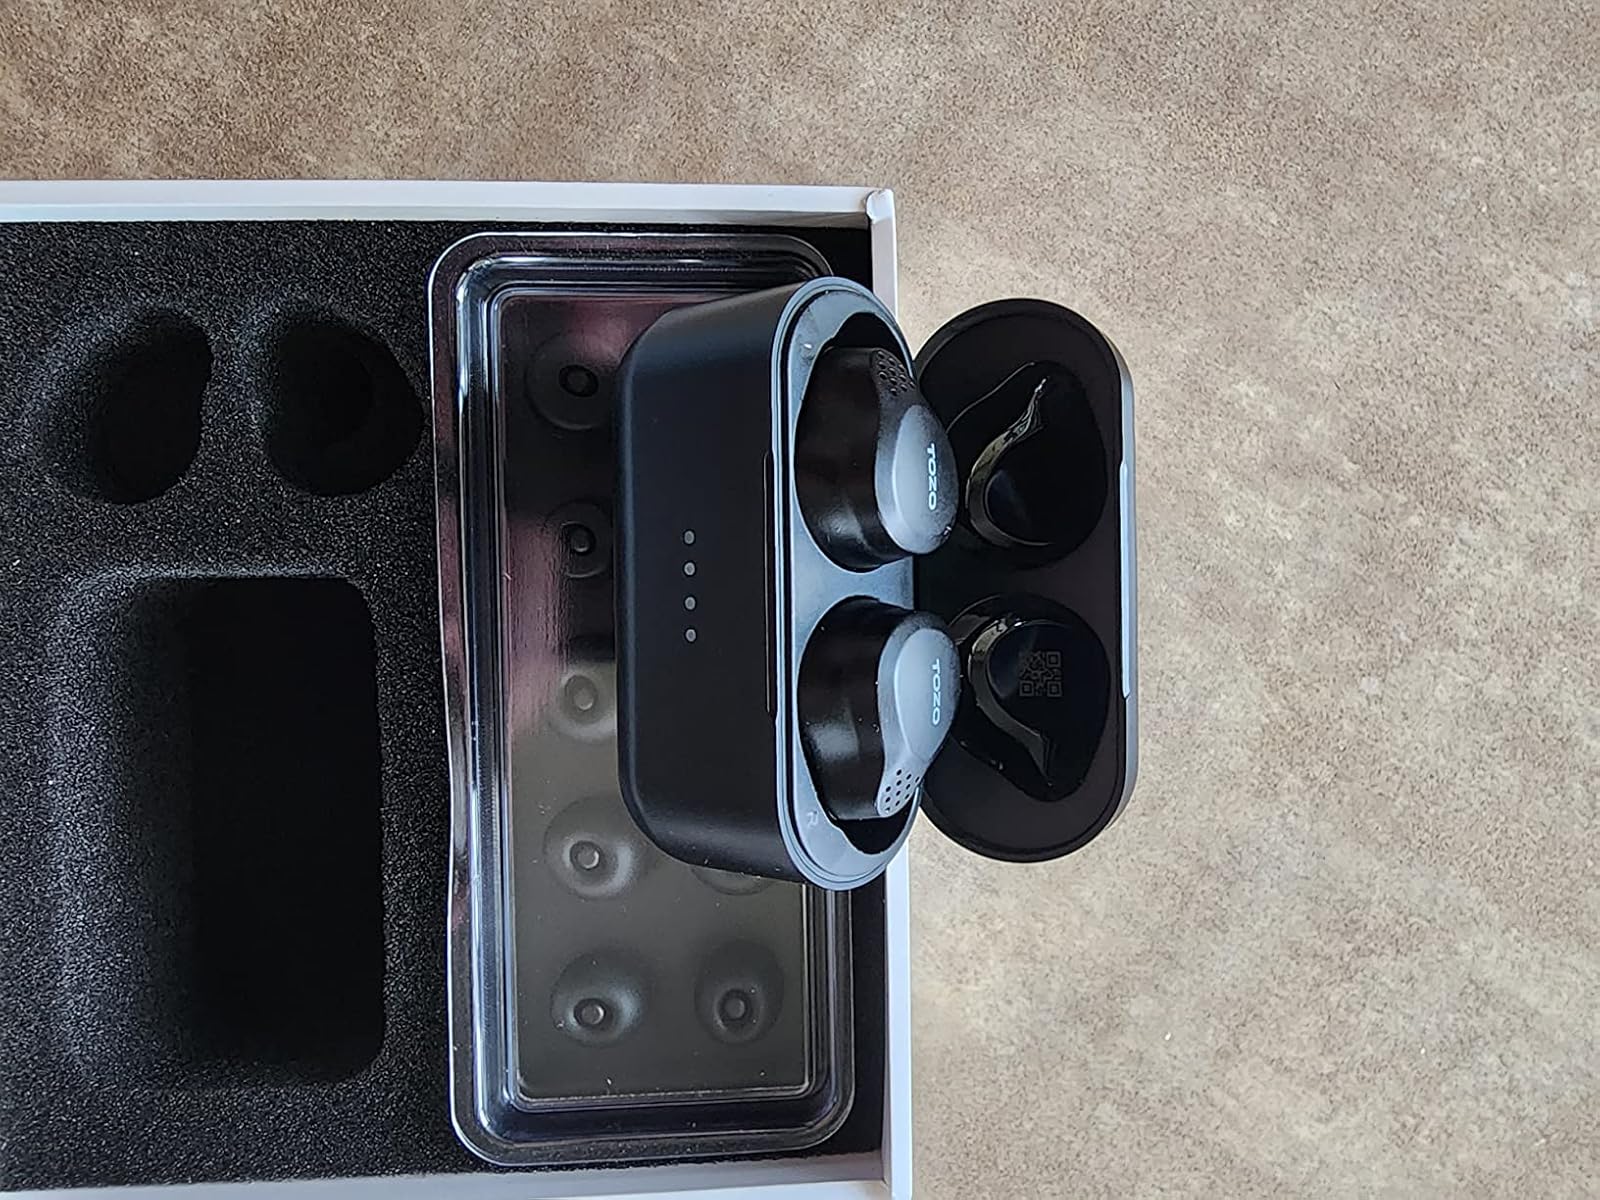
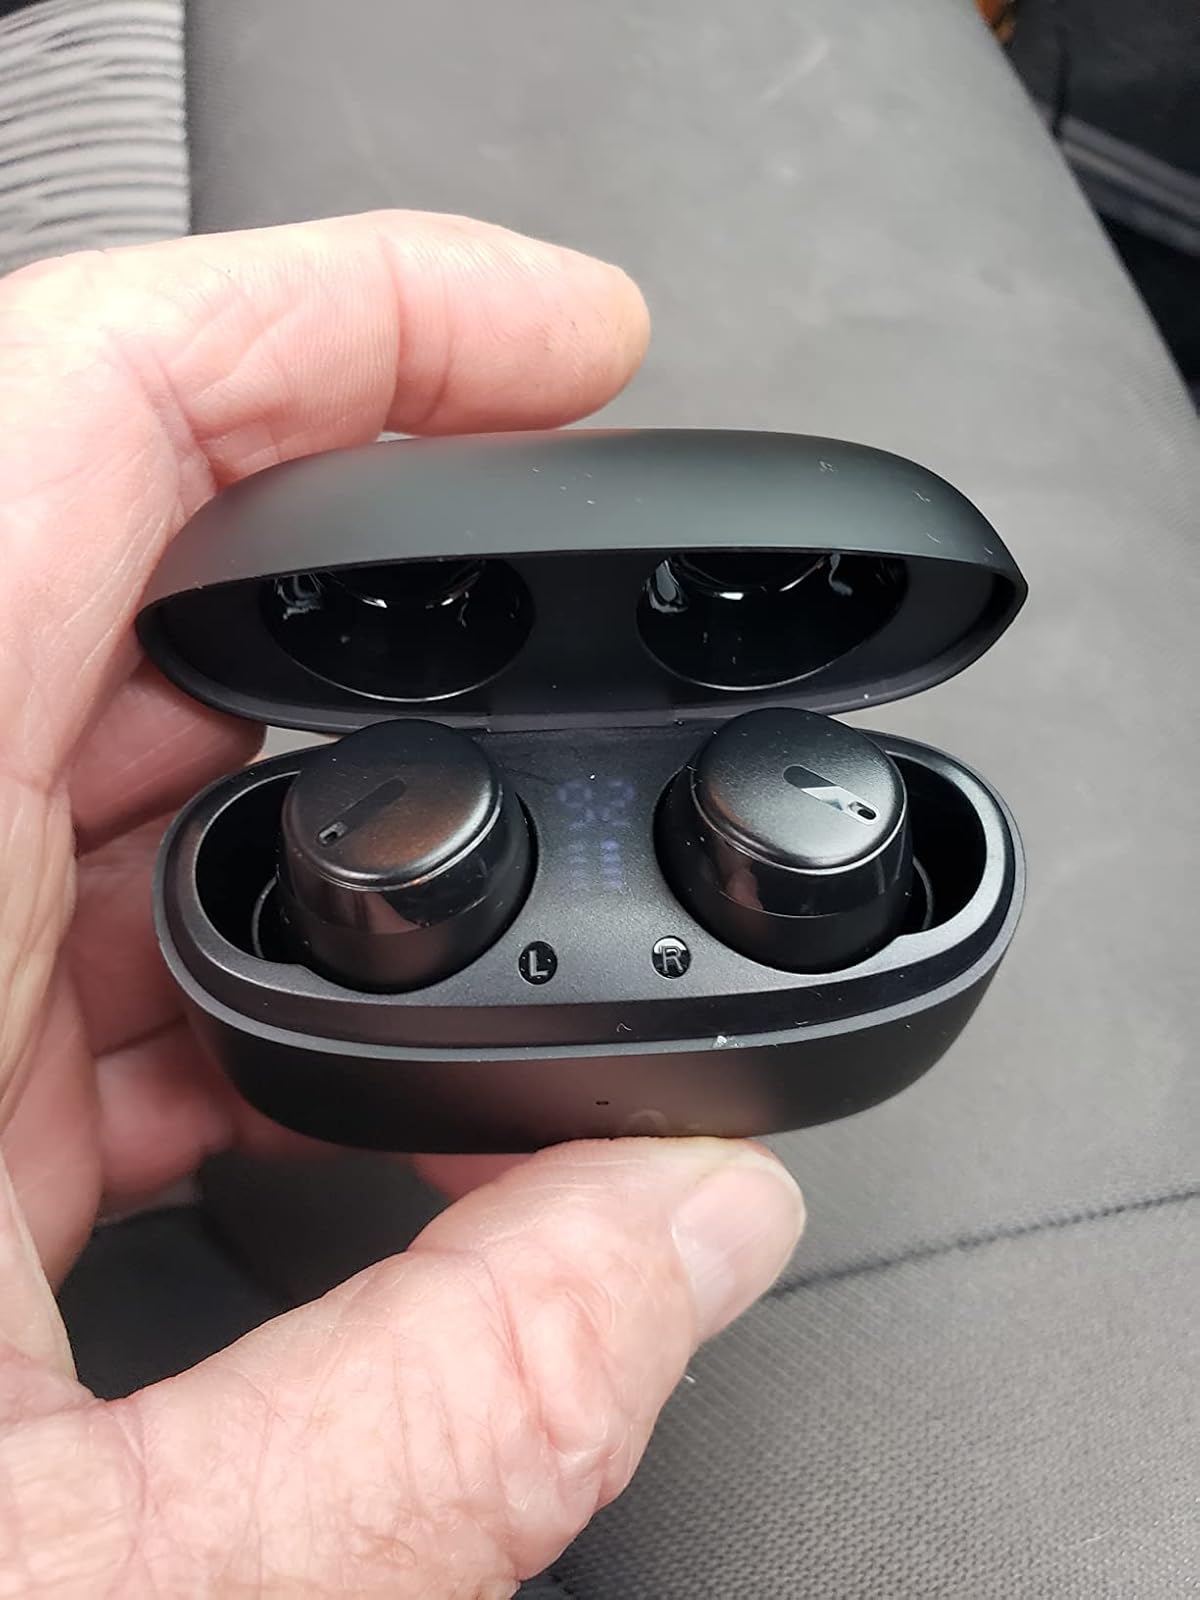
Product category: earbuds
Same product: no